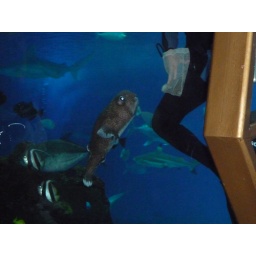
Puffer fish wanted the snacks in the bag